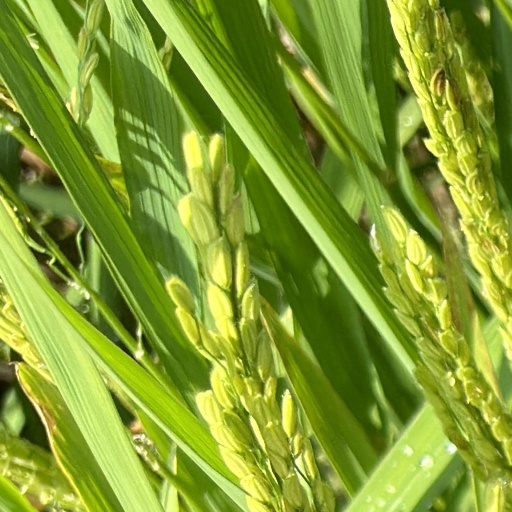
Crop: rice